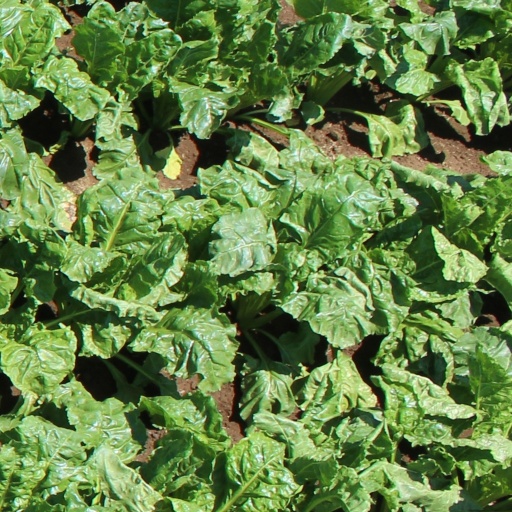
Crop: sugar beet